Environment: real
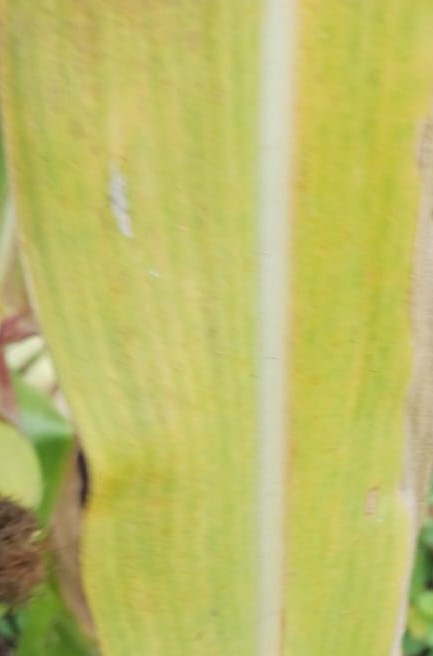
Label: nitrogen_deficiency